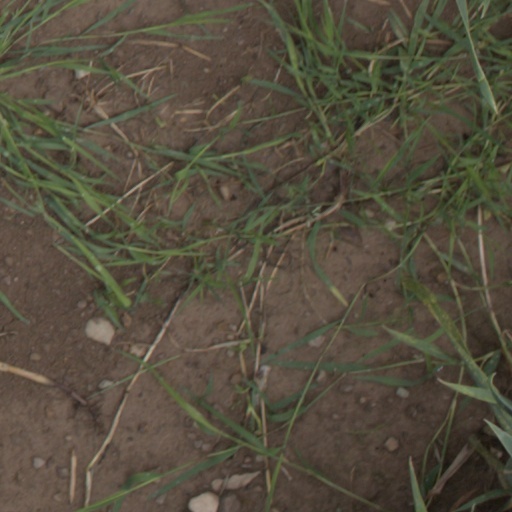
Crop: wheat